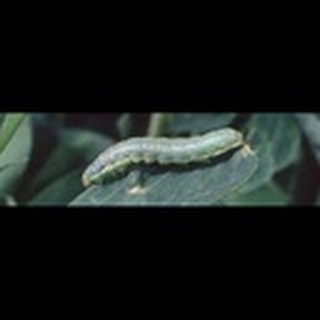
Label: cotton_army_worm